Henry Bayard Rich

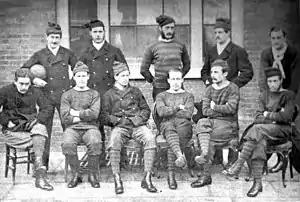
The Royal Engineers team of 1872. Rich is seated on the right

Rich played football for Marlborough College and RMA, Woolwich before joining the Royal Engineers. He generally played as a forward and was "ranked as one of the best football players of his day" who "strove hard to pass the backs".